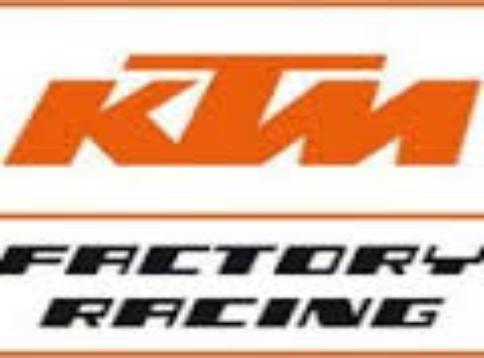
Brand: KTM
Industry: Transportation